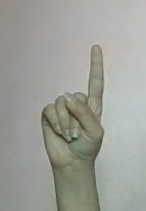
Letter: bb